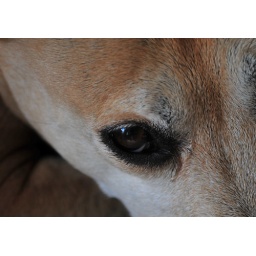
Well the books say you should get the animals eyes in shot.